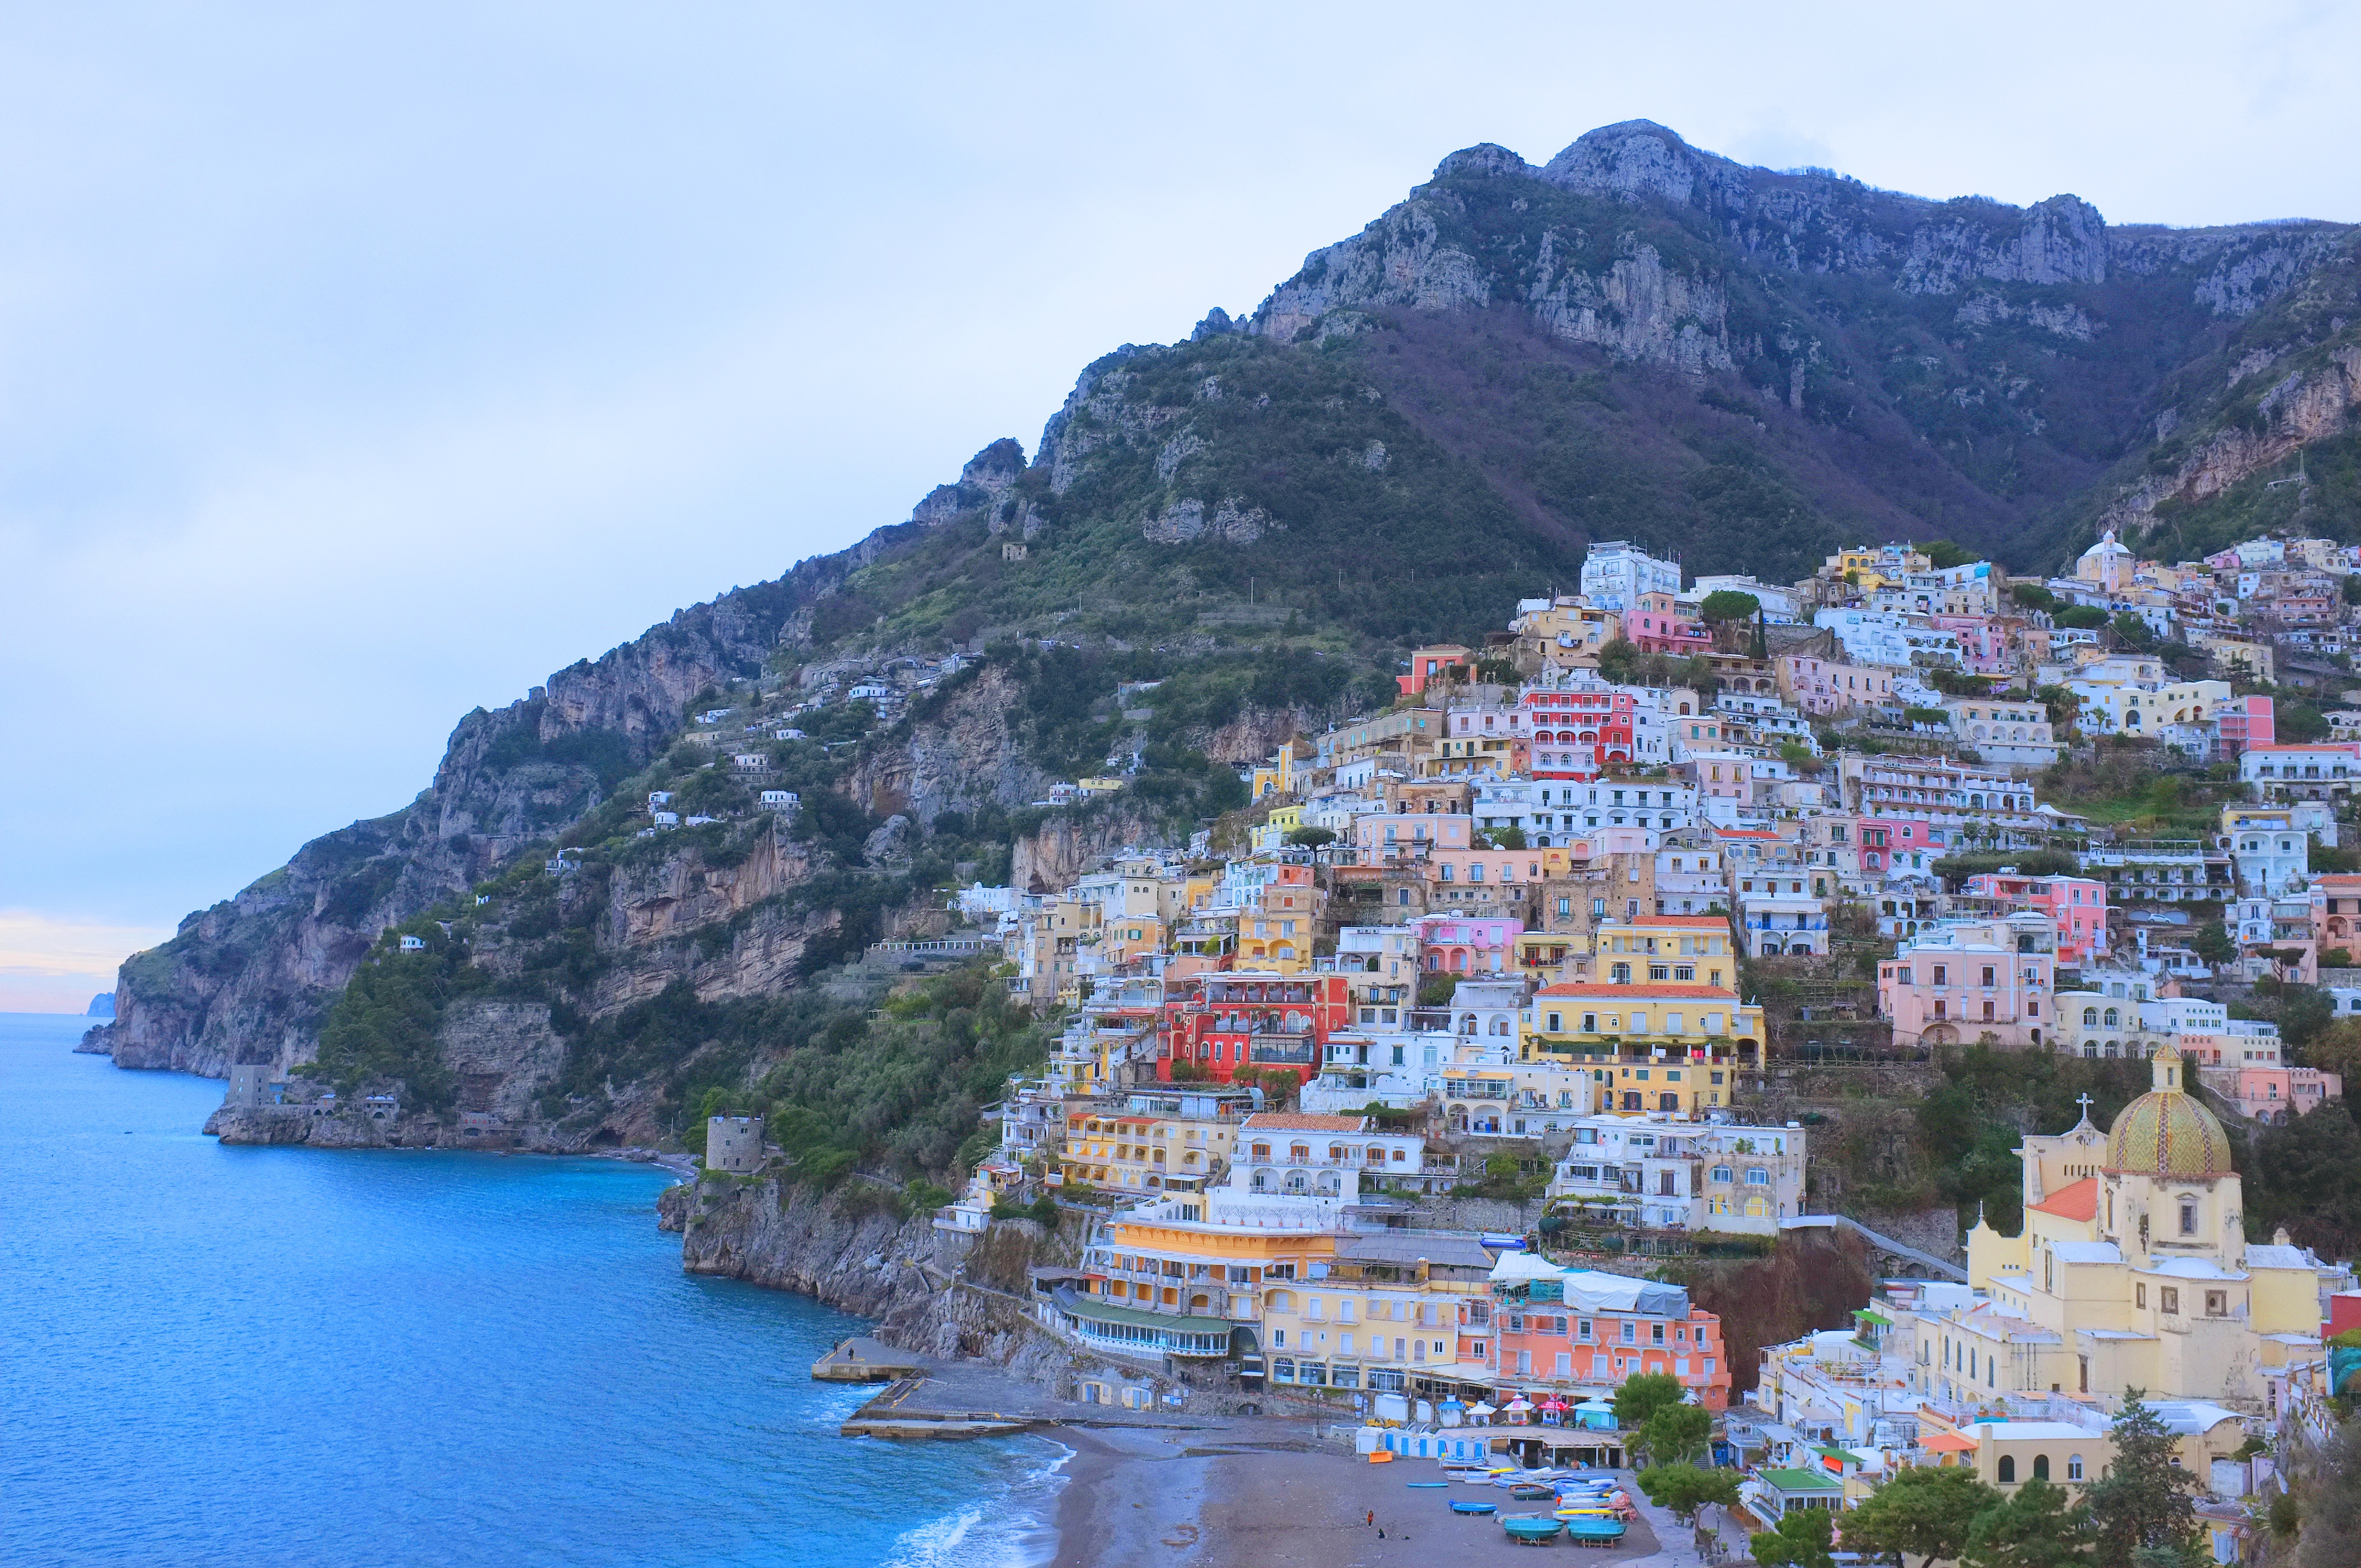
sea, coast, ocean, mountain, town, mountain range, vacation, cliff, seaside, seascape, bay, fjord, tourism, terrain, buildings, cape, landform, geographical feature